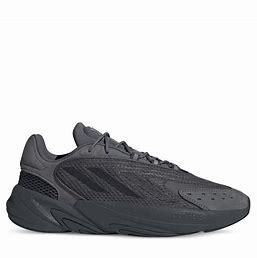
Brand: Adidas
Model: Ozelia